Victory rolls

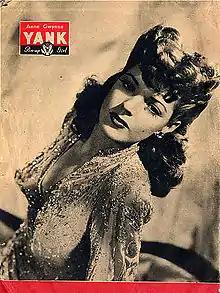
Pin-up photo of Anne Gwynne wearing victory rolls (1944)

Victory rolls are a women's hairstyle that was popular throughout much of the 1940s, with a recent rise in popularity during the 21st century. The style is characterized by voluminous, sausage-shaped rolls of hair styled above the ears on the side of the head or on top of the head with an open curl facing forward. Victory rolls are closely associated with pin-up models and are achieved using various backcombing, rolling, pinning, and curling techniques.